Answer in natural language. Which point is closer to the camera taking this photo, point A  or point B? Choose between the following options: B or A
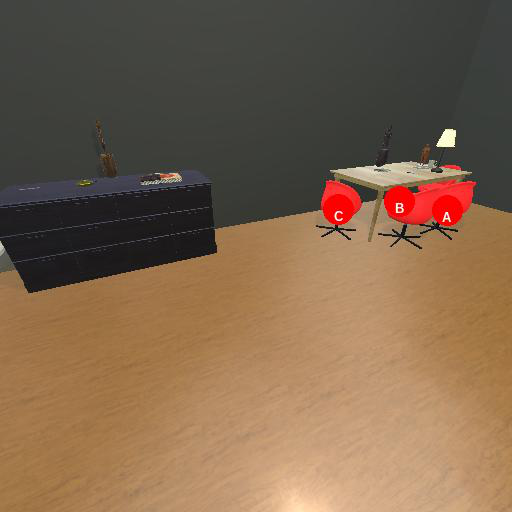
<answer>A</answer>